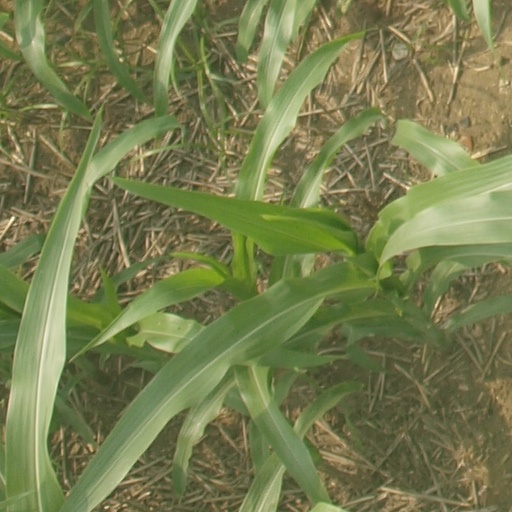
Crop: maize; corn